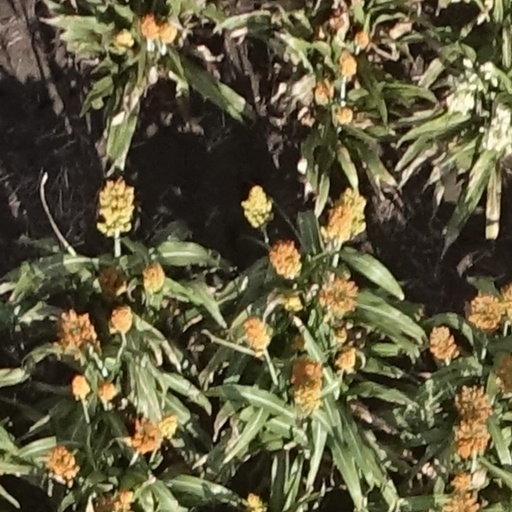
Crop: sorghum